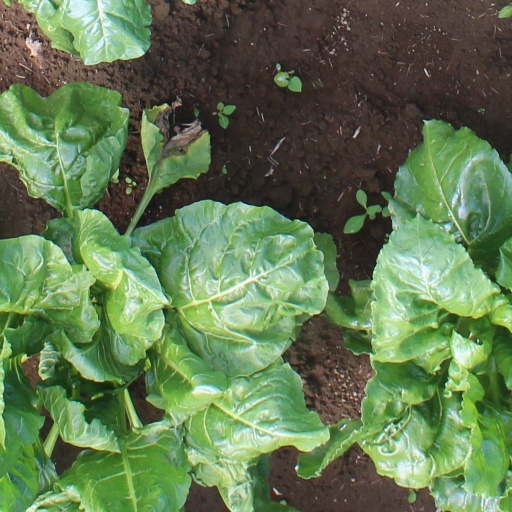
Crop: sugar beet